Samuel M. Goldhagen

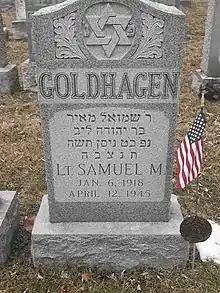
Covedale Cemetery, Cincinnati, Ohio

During captivity Goldhagen was transferred from Stalag Luft 3, to a prison hospital near Munich for treatment of leg injuries suffered during the downing of his B-24 over Munich on July 14, 1944. During this time, the camp was under the command of Friedrich Wilhelm von Lindeiner-Wildau, who was known for his compliance to the Geneva convention rules which included the required proper and decent care for wounded. However, once Goldhagen was moved to a nearby hospital for care, according to USAF incident reports his wounds were not treated at the hospital due to his "H" dog tag ("Hebrew" designation). His death may have occurred after being transferred back to the prison camp where the POW's were marched to other POW camps to evade the approaching US and Russian forces (Goldhagen's death date coincides with the date the American prisoners at XIII-D were marched to Stalag VII-A). Goldhagen is buried in Cincinnati, Ohio at the Jewish Covedale Cemetery, Hamilton County, Ohio, USA.